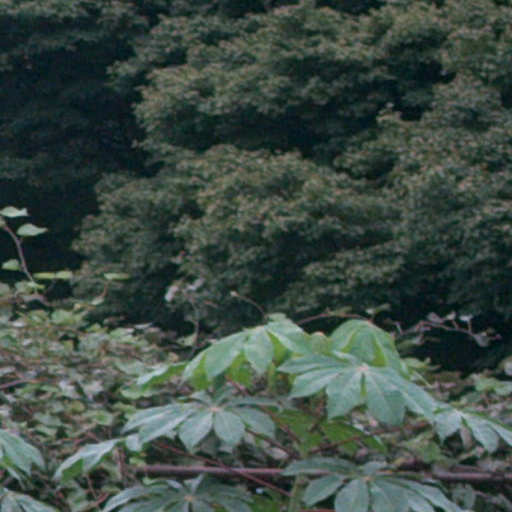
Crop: cassava